List of UConn Huskies bowl games

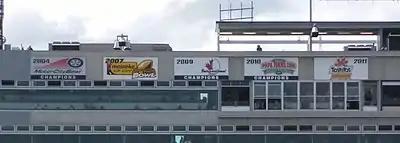
Bowl game banners at Pratt & Whitney Stadium at Rentschler Field, home of UConn Huskies football, as of September 2015

The UConn Huskies football team has represented the University of Connecticut in National Collegiate Athletic Association (NCAA) football since the team's founding in 1896. The Huskies have played in eight post-season bowl games, all following their transition from Division I-AA to Division I-A in 2000. UConn's longest bowl invitation streak is four seasons, from 2007 to 2010.